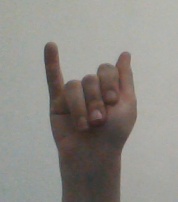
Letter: meem